Itō Hirobumi

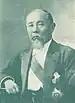
Itō as President of the Rikken Seiyūkai, 1903

A core element of Itō's worldview was the belief in constant change and evolution in political systems. He recognized that as Japan modernized and its people became more educated and politically aware, the nature of its governance would also need to adapt. While he initially championed a "transcendental" cabinet that stood above partisan politics, his experiences, particularly after the promulgation of the Meiji Constitution, led him to acknowledge the inevitable rise and importance of political parties. In a letter to Inoue Kaoru in August 1889, he criticized the Kuroda Kiyotaka cabinet for its inflexibility and failure to prepare the populace for constitutional government, likening the process of nurturing a civilized nation to cultivating a seed into a healthy plant over many years. This reflects his consistent emphasis on gradualism and the cultivation of an informed citizenry capable of participating in constitutional government.